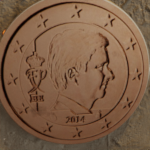
Coin value: 5cents
Country: be
Edition: 2014